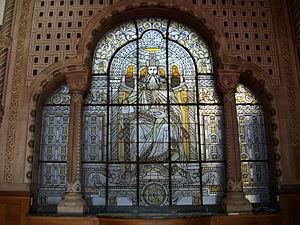
Vitrail représentant Charlemagne dans le salon d'honneur de la gare de Metz-ville, France (journées européennes du patrimoine)
La gare de Metz-Ville, usuellement appelée gare de Metz, est une gare ferroviaire française, située à proximité du centre-ville de Metz, préfecture du département de la Moselle, en région Grand Est.
La ligne des canons ou ligne de Berlin à Metz est le nom vernaculaire d'une ancienne ligne ferroviaire allemande, militairement stratégique, reliant Berlin à Metz.